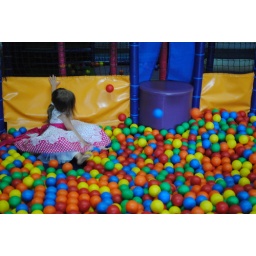
Birthday girl having fun in the ball pit.